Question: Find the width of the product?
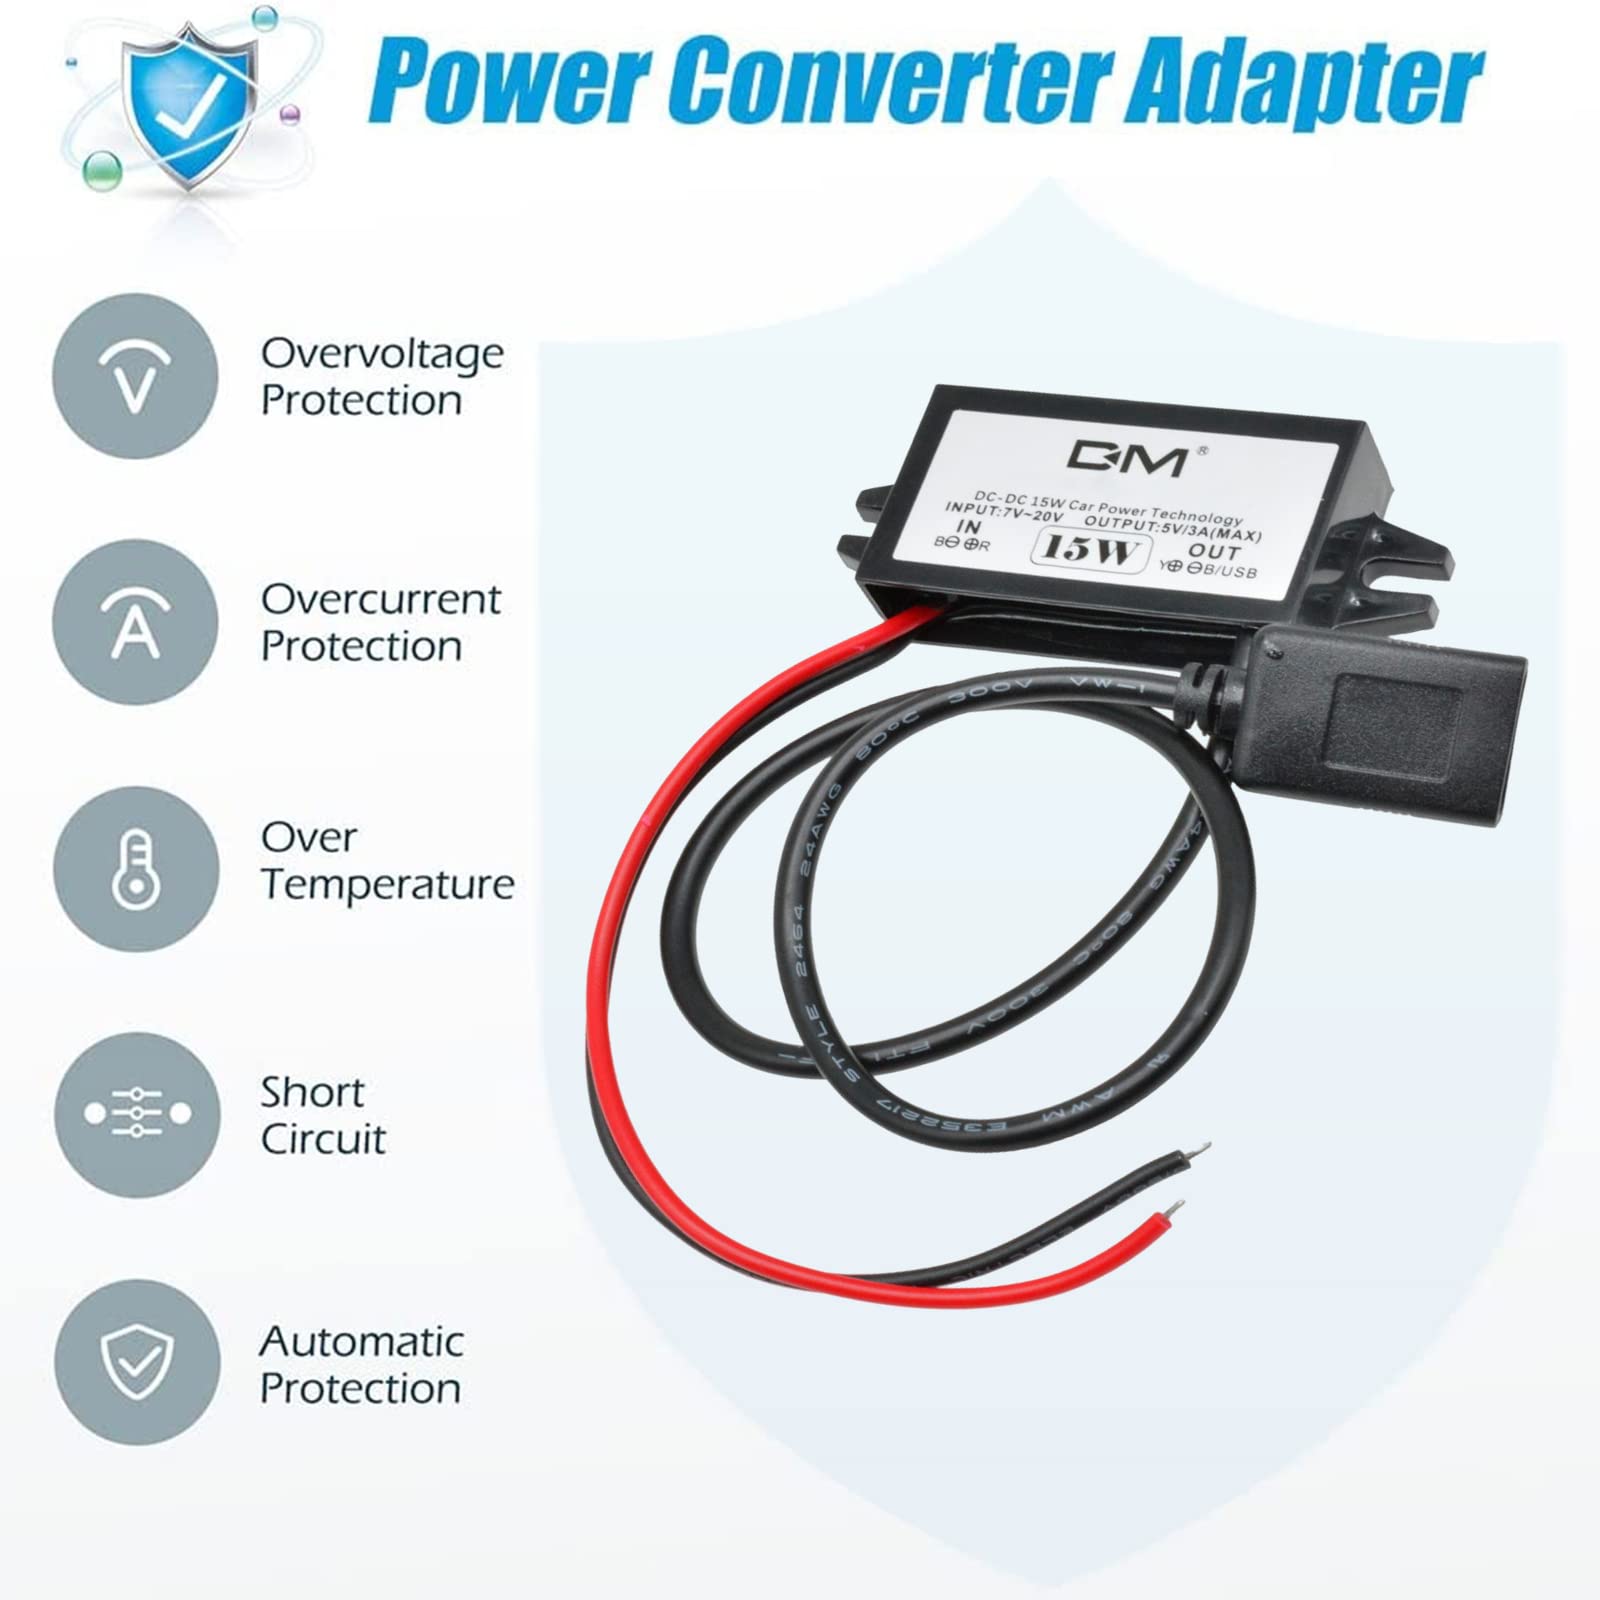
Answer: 20.0 inch